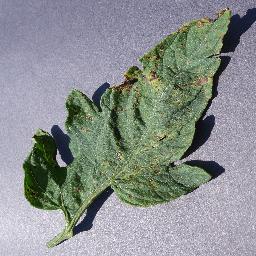
Label: Tomato___Septoria_leaf_spot